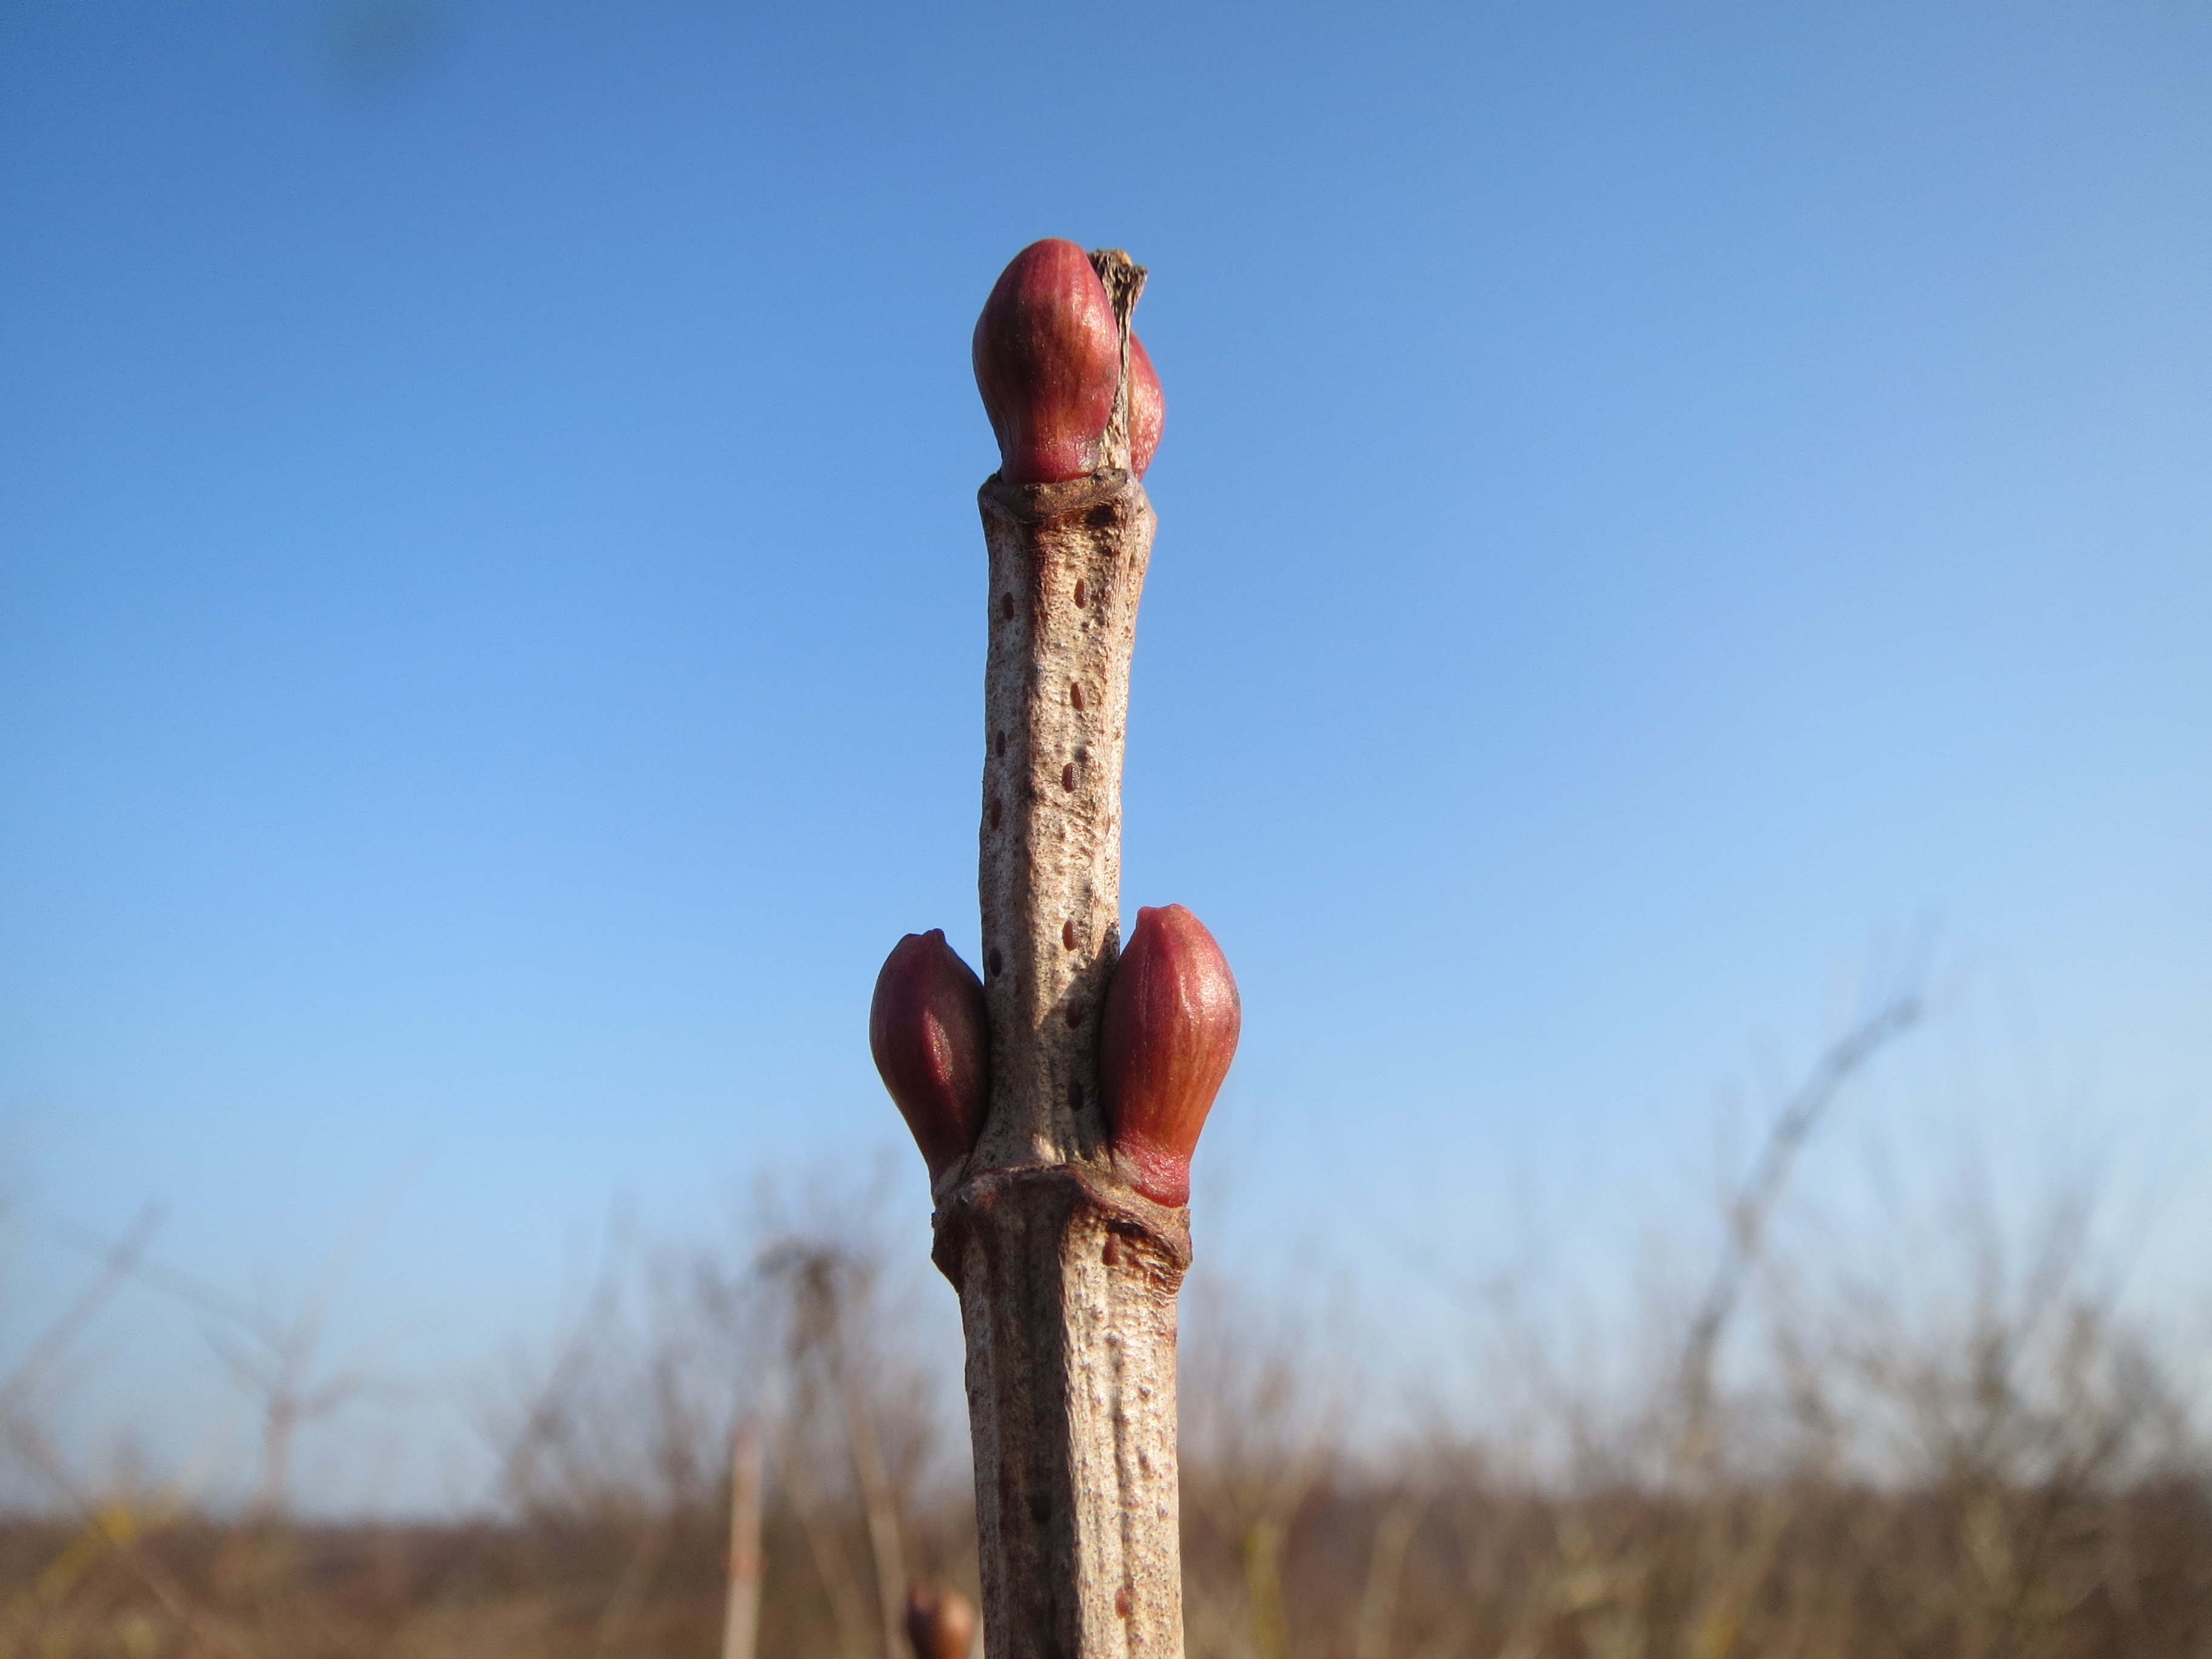
hand, tree, branch, plant, wind, botany, agriculture, flora, twig, shrub, buds, species, viburnum opulus, guelder rose, grass family